Daylight (Maroon 5 song)

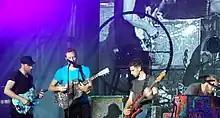
Many critics agreed that the song resembles Coldplay songs.

The song received mixed reviews from most music critics. Cameron Adams from "The Herald Sun" noted that the intro is the same as in the Backstreet Boys' 2005 single "Just Want You to Know". Adams also noted that "it sounds like Max Martin trying to write a Coldplay song by recycling his Backstreet Boys handiwork." Chris Payne wrote for "Billboard" that Daylight is "a bittersweet tale that builds momentum towards one of the album's most up-tempo songs that follows it; listen closely and you might hear a Chris Martin homage in Levine's 'whoa-oh's'." Mesfin Fekadu from "The Huffington Post" also saw similarities, writing that the song "looks like a bad Coldplay cover." Adam Markovitz from "Entertainment Weekly" agreed, calling it "a Coldplay-ish song." Markovitz also wrote that the song "has choruses so thickly produced that the only physical instrument you can reliably pick out is Levine's larynx. Not that he comes off as particularly organic either, since his voice is usually processed into a kind of high, disaffected whine — like a male Rihanna or an android castrato — that's ideal for tracing the contours of a pop hook." Helen Nowotnik of The Triangle analyzed that "If 'Never Gonna Leave This Bed' and 'Must Get Out' collided into one song, it would be 'Daylight'" and thought that the song is "the perfect fusion of Maroon 5's old and new sounds."